Al Thaman

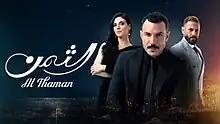

Al Thaman is a Lebanese television drama series aired from 8 January 2023 to 20 June 2023 on MBC 1. Produced under the banner O3 Medya, it is the official Arabic remake of Turkish series "Binbir Gece". It stars Bassel Khaiat, Razane Jammal, Nicolas Mouawad and Sara Abi Kanaan.